Ivan Ozhogin

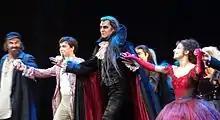
Tanz der Vampire, Theater des Westens in Berlin

In early 2013 Ivan Ozhogin cast for the role of Count von Krolock in the Berlin production of "Dance of the Vampires" and subsequently replaced Thomas Borchert. On February 8, 2013, Ivan performed for the first time in the German-speaking version of the musical on stage of the Theatre of the West in Berlin and became the first Russian actor to get cast in the original German production. He stated in an interview that he is not aware of any other musical actors that would perform the same role in two different languages and in two different countries at the same time.